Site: brandenburg
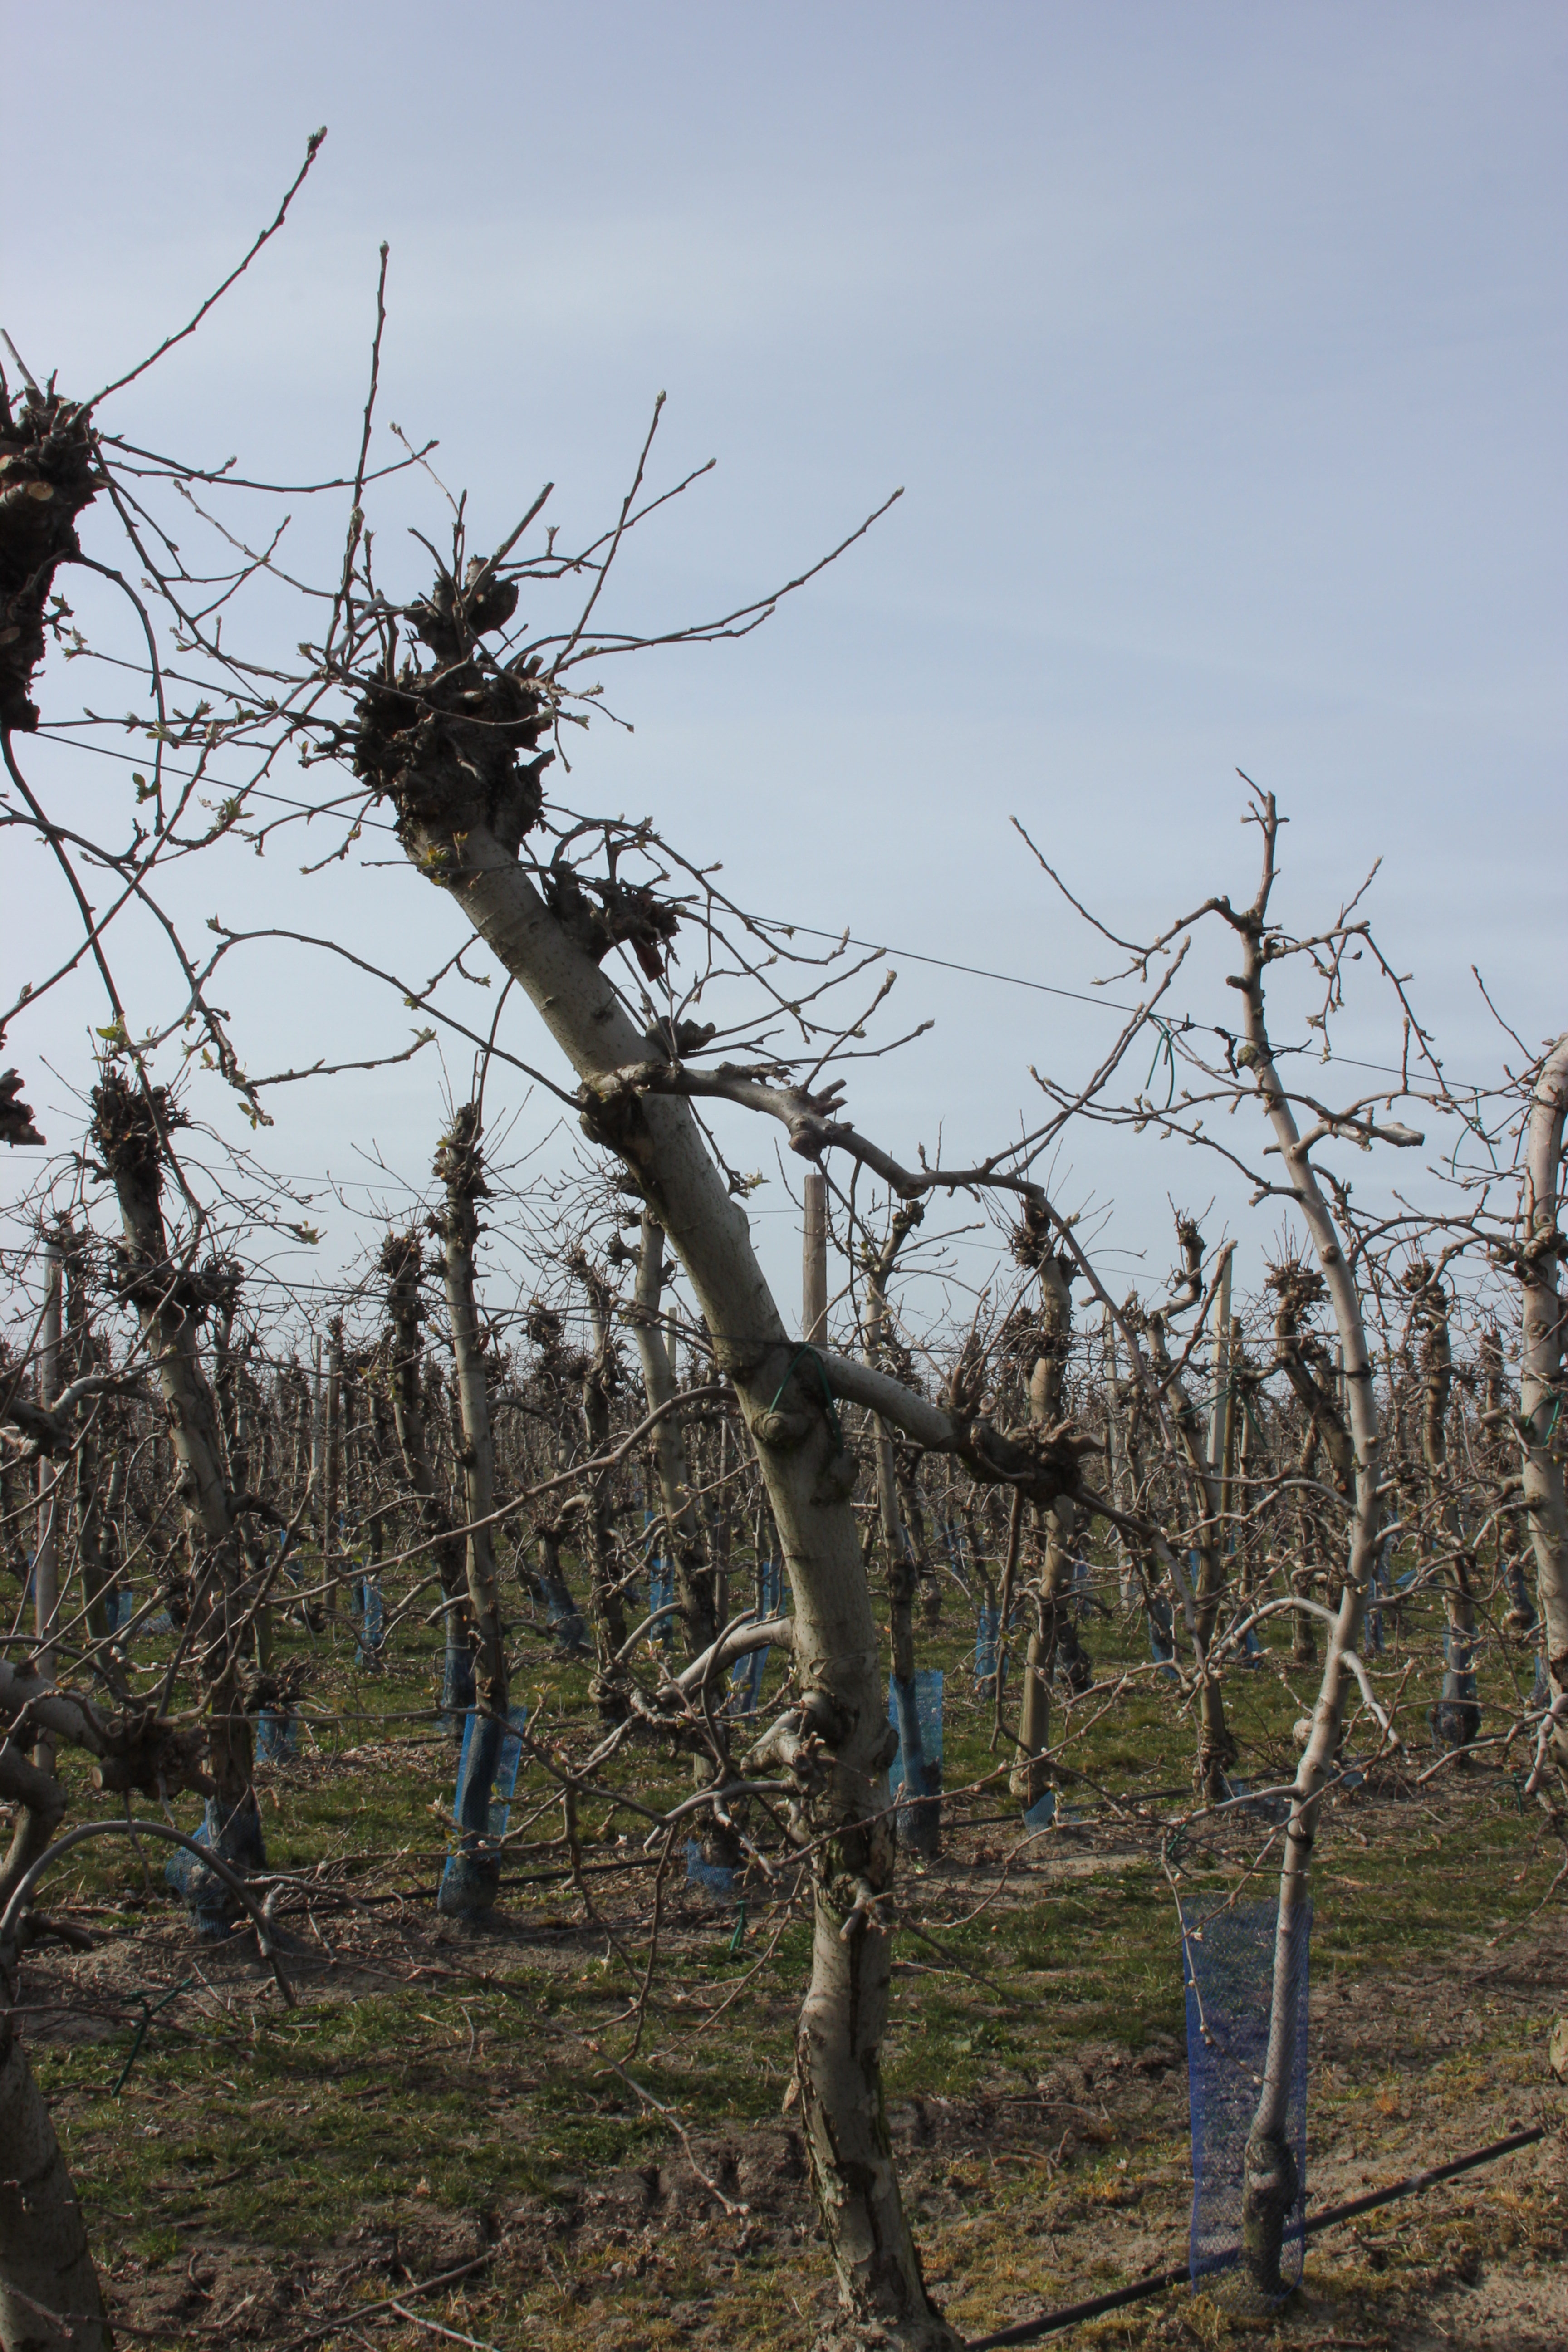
Growth stage (BBCH 54): Inflorescence emergence